Atlantic slave trade

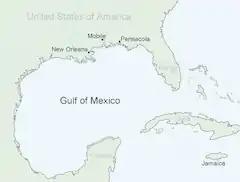
The Gulf of Mexico was utilized by privateers in Florida, Louisiana, and Texas to smuggle enslaved Africans from Cuba.

For example, aboard the slave ship Clare, the enslaved Africans revolted and drove the crew from the vessel and took control of the ship and liberated themselves and landed near Cape Coast Castle in present-day Ghana in 1729. On other slave ships enslaved Africans sunk ships, killed the crew, and set fire to ships with explosives. Slave traders and white crewmembers prepared and prevented possible rebellions by loading women, men, and children separately inside slave ships because enslaved children used loose pieces of wood, tools, and any objects they found and passed them to the men to free themselves and fight the crew. According to historical research from the records of slave ship captains, between 1698 and 1807, there were 353 acts of insurrection aboard slave ships. The majority of the rebellions by the Africans were defeated. Igbo slaves on ships committed suicide by jumping overboard as an act of resistance to enslavement. To prevent further suicides, white crewmen placed nets around slave ships to catch enslaved persons that jumped overboard. White captains and crewmen invested in firearms, swivel guns, and ordered ship crews to watch slaves to prevent or prepare for possible slave revolts.